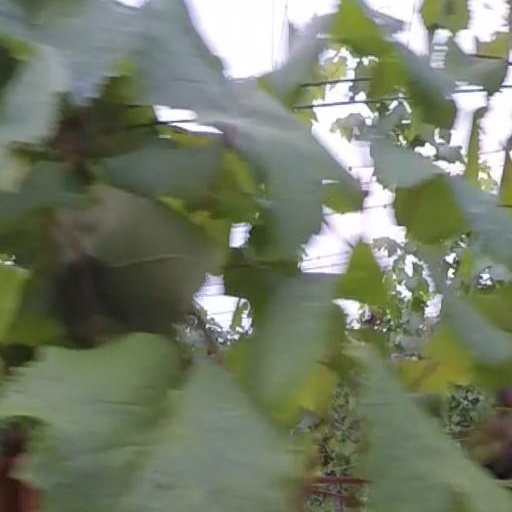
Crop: grape